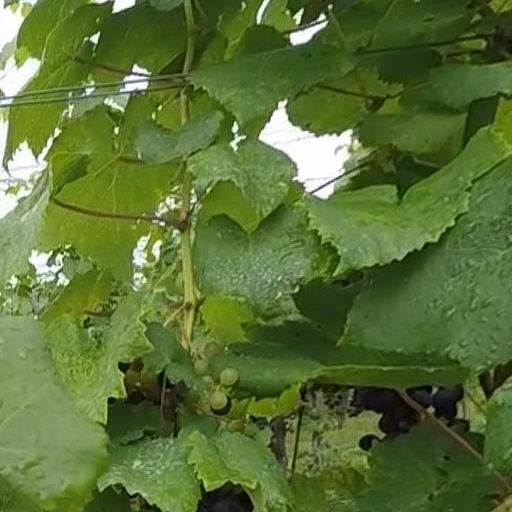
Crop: grape